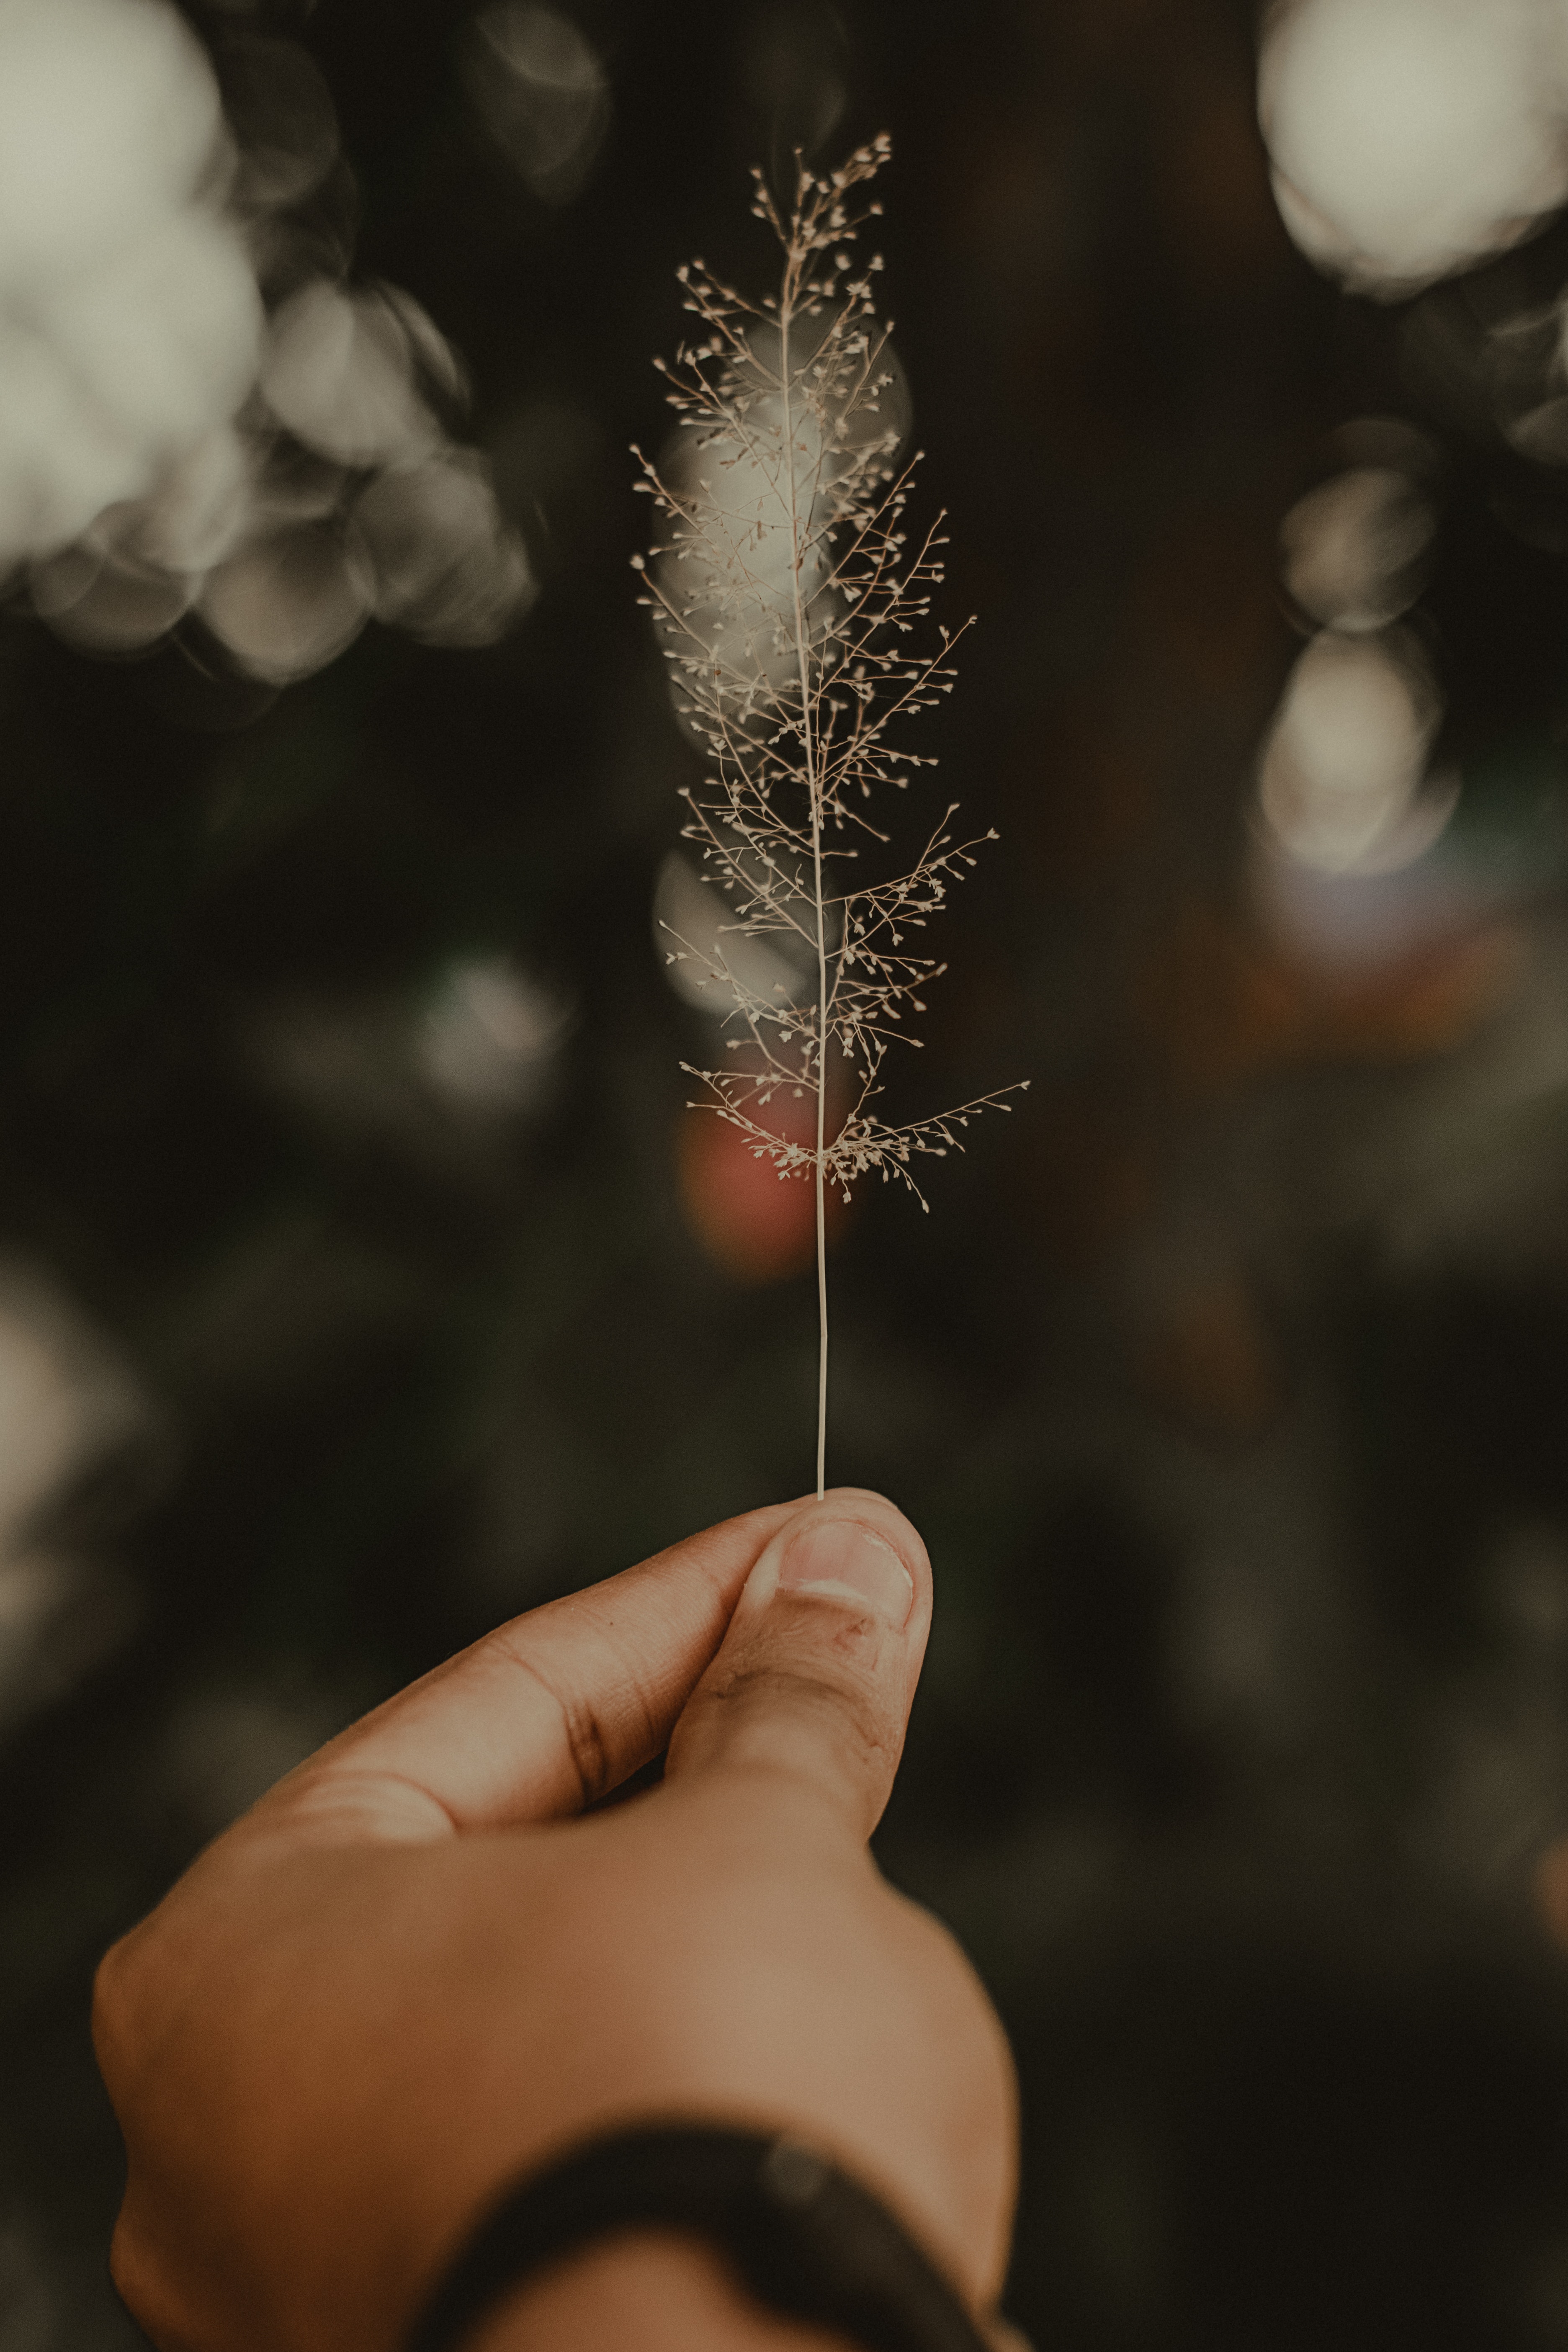
hand, finger, leaf, water, plant, feather, photography, flower, nail, plant stem